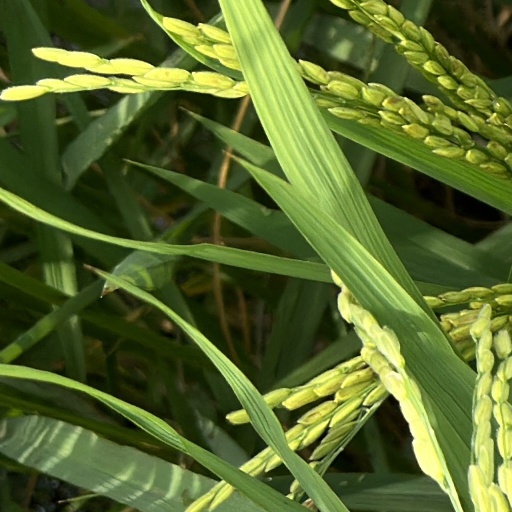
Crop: rice